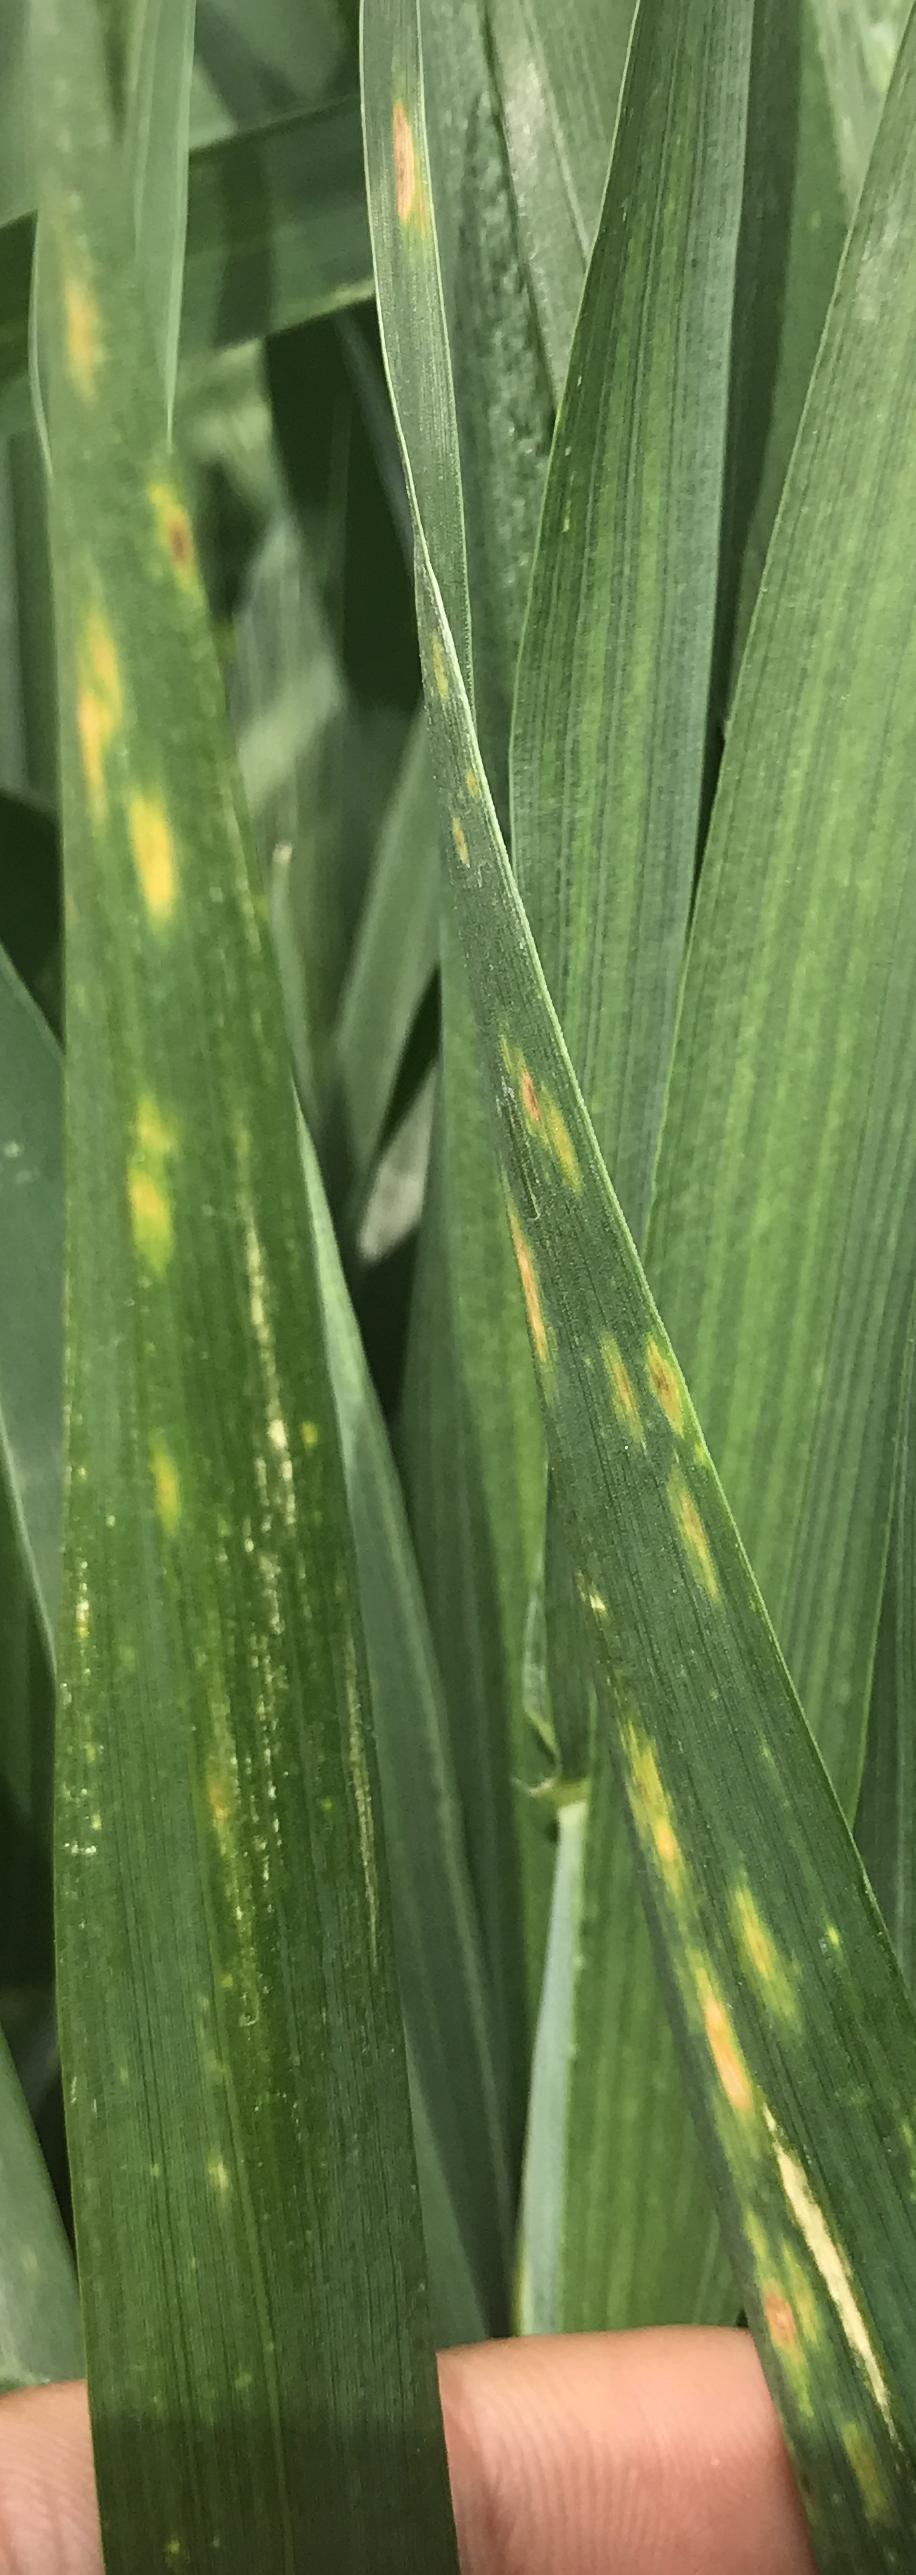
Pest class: cereal_grass_aphid